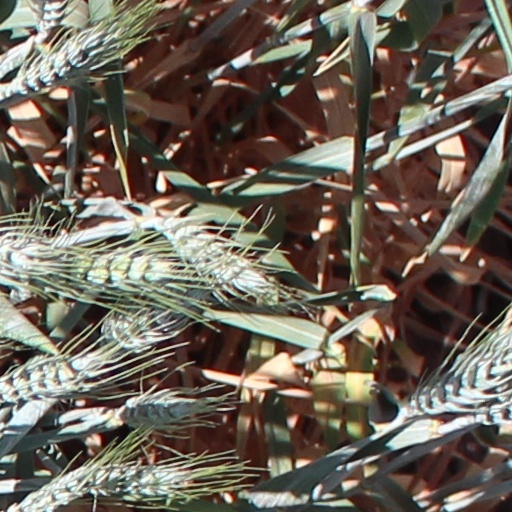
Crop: wheat